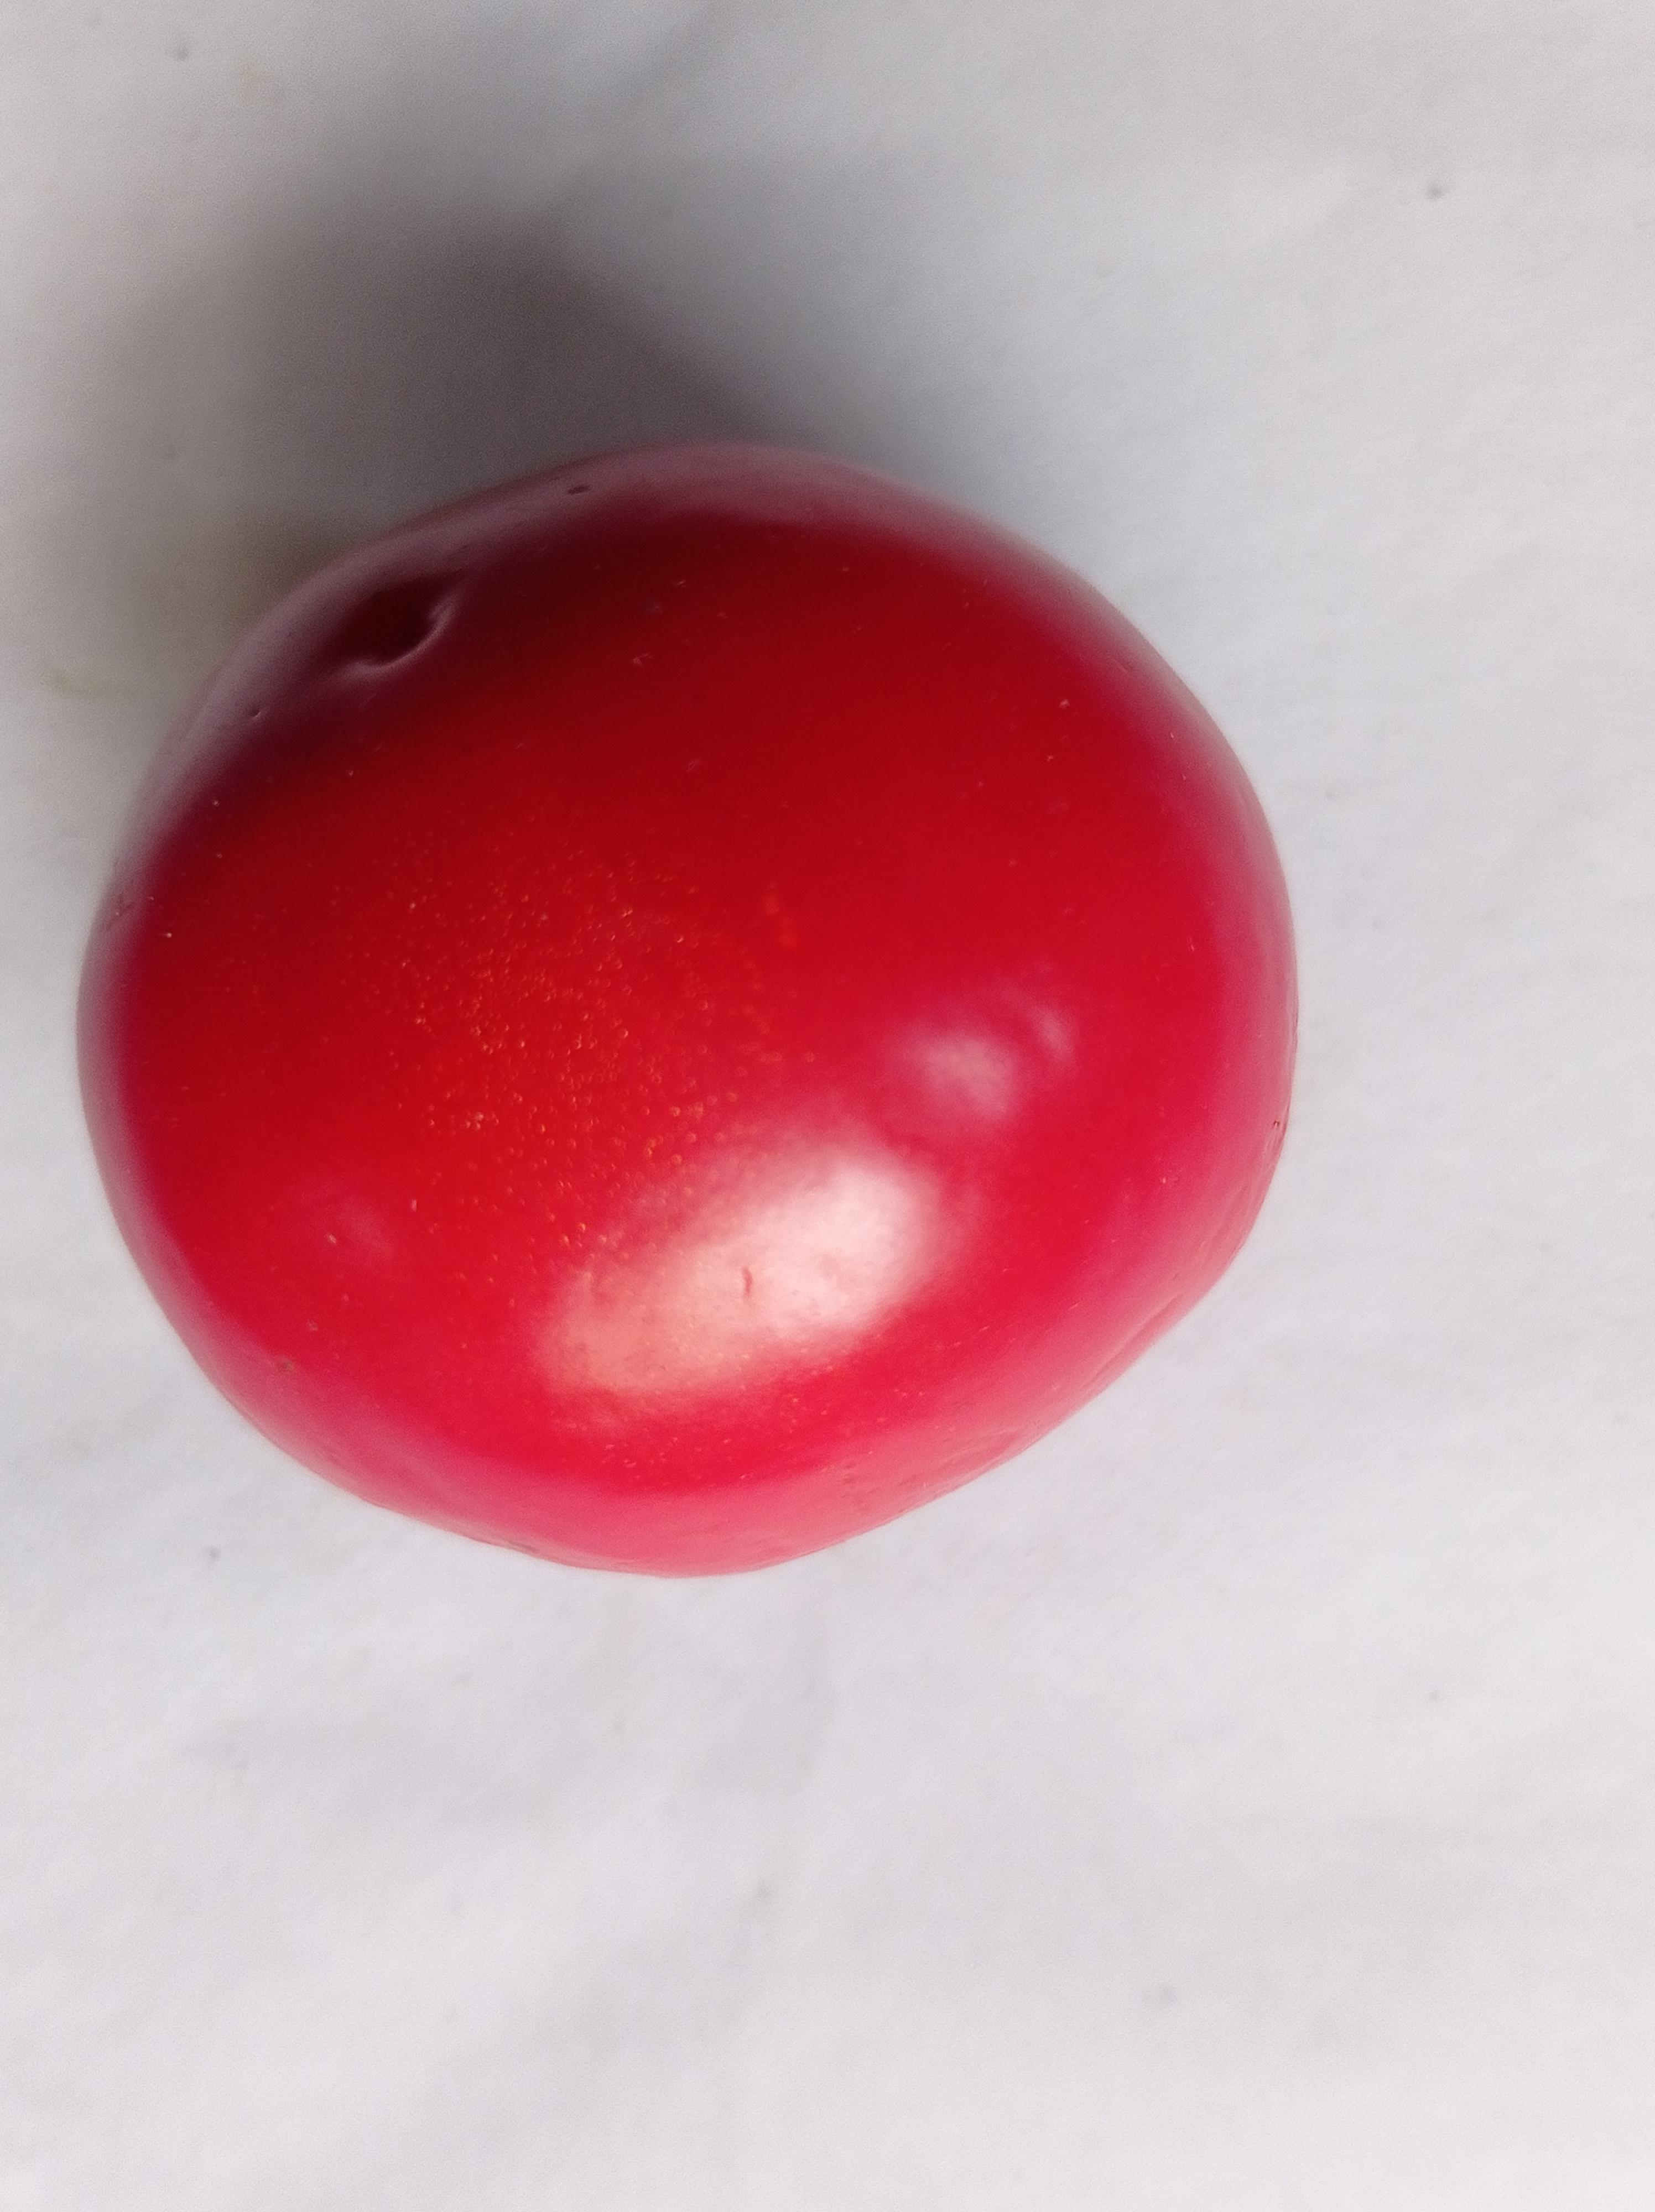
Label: Fresh